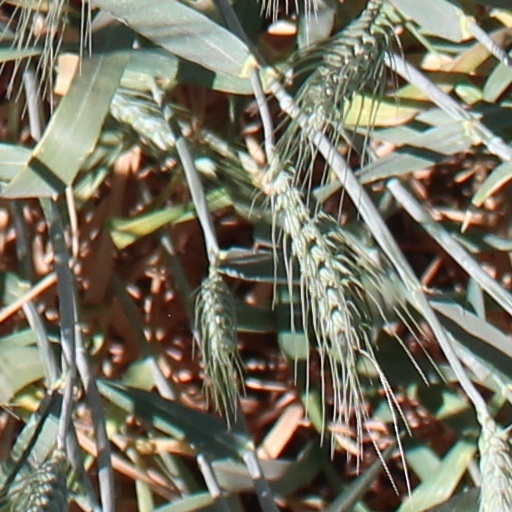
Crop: wheat